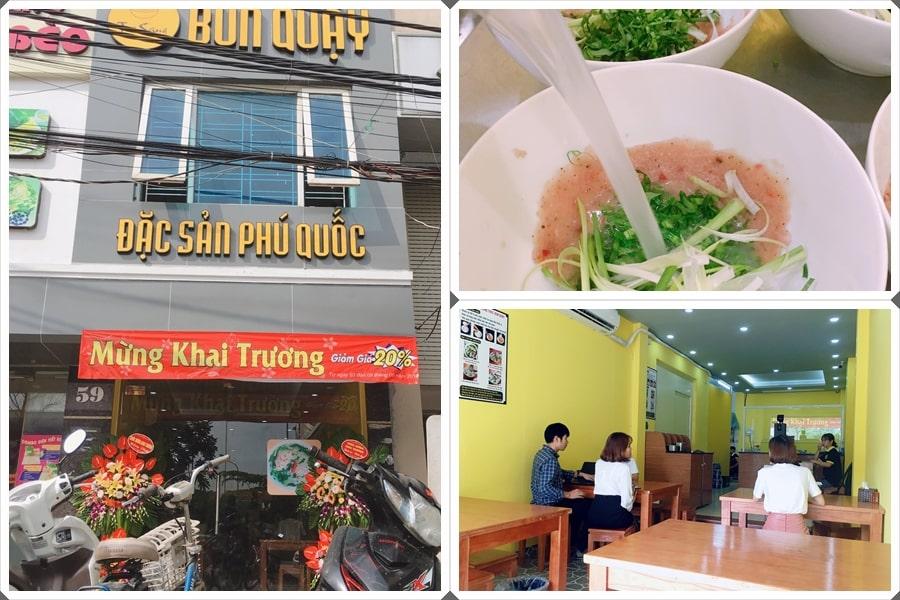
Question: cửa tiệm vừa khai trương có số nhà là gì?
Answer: cửa tiệm có số nhà là 59